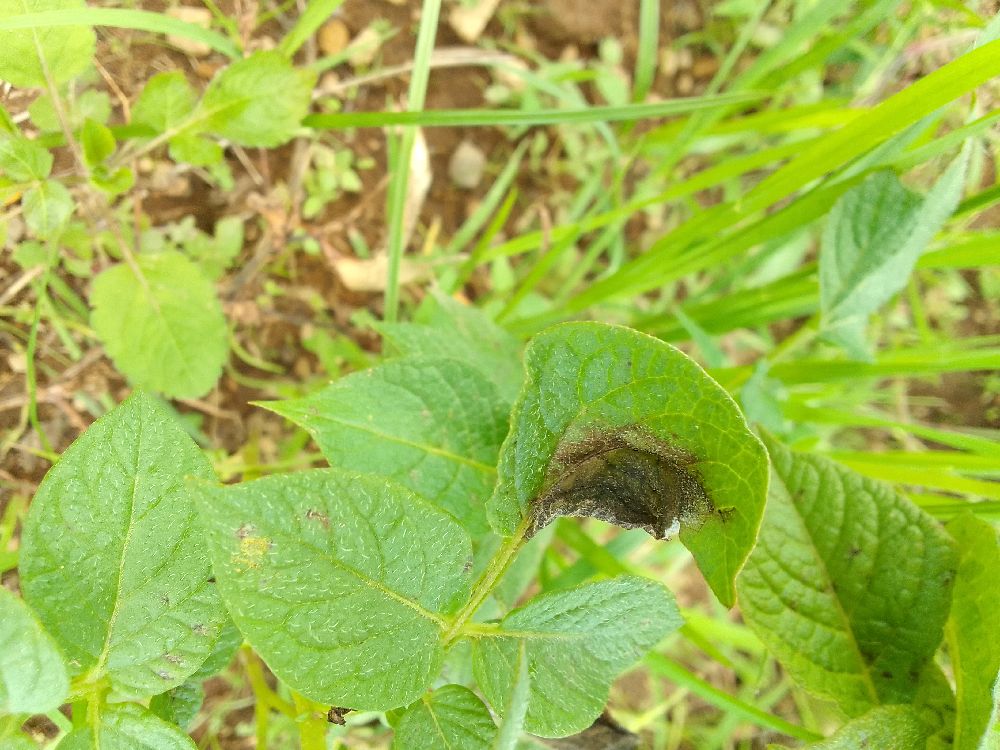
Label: Late blight